Peace of Pressburg (1805)

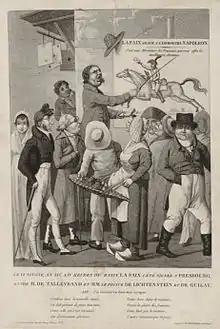
Contemporary print advertising the Peace of Pressburg

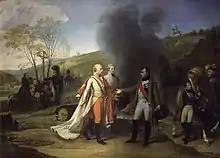
"Interview Between Napoleon and Francis II after the Battle of Austerlitz" by Antoine-Jean Gros, 1812. The two Emperors agreed to an armistice that led on to the fuller negotiations at Pressburg.

The Peace of Pressburg was signed in Pressburg (today Bratislava) on 26 December 1805 between French Emperor Napoleon Bonaparte and Holy Roman Emperor Francis II, as a consequence of the French victory over the Russians and Austrians at the Battle of Austerlitz (2 December). A truce was agreed on 4 December, and negotiations for the treaty began. The treaty was signed by Johann I Joseph, Prince of Liechtenstein, and the Hungarian Count Ignác Gyulay for the Austrian Empire and Charles Maurice de Talleyrand for France.